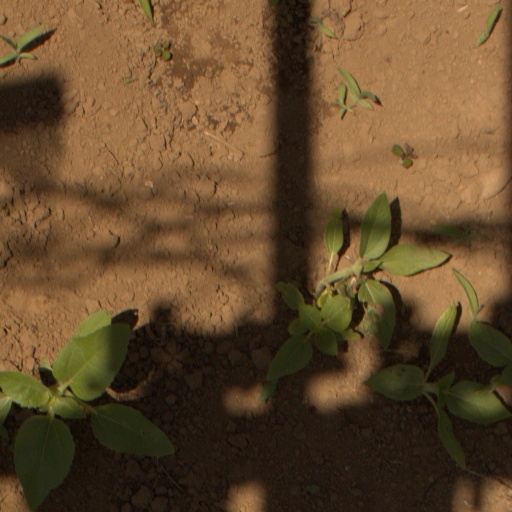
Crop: Jerusalem artichoke